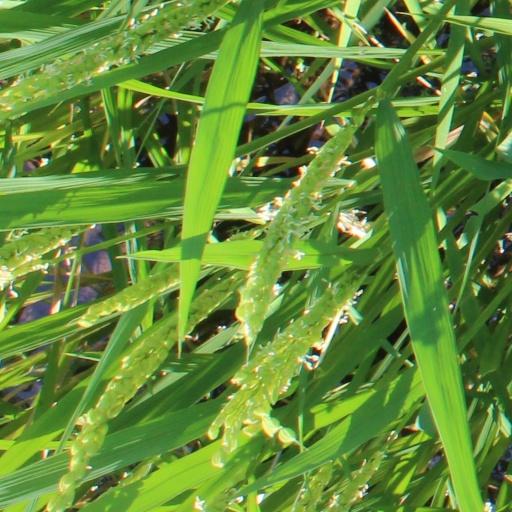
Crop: rice